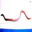
Label: worm